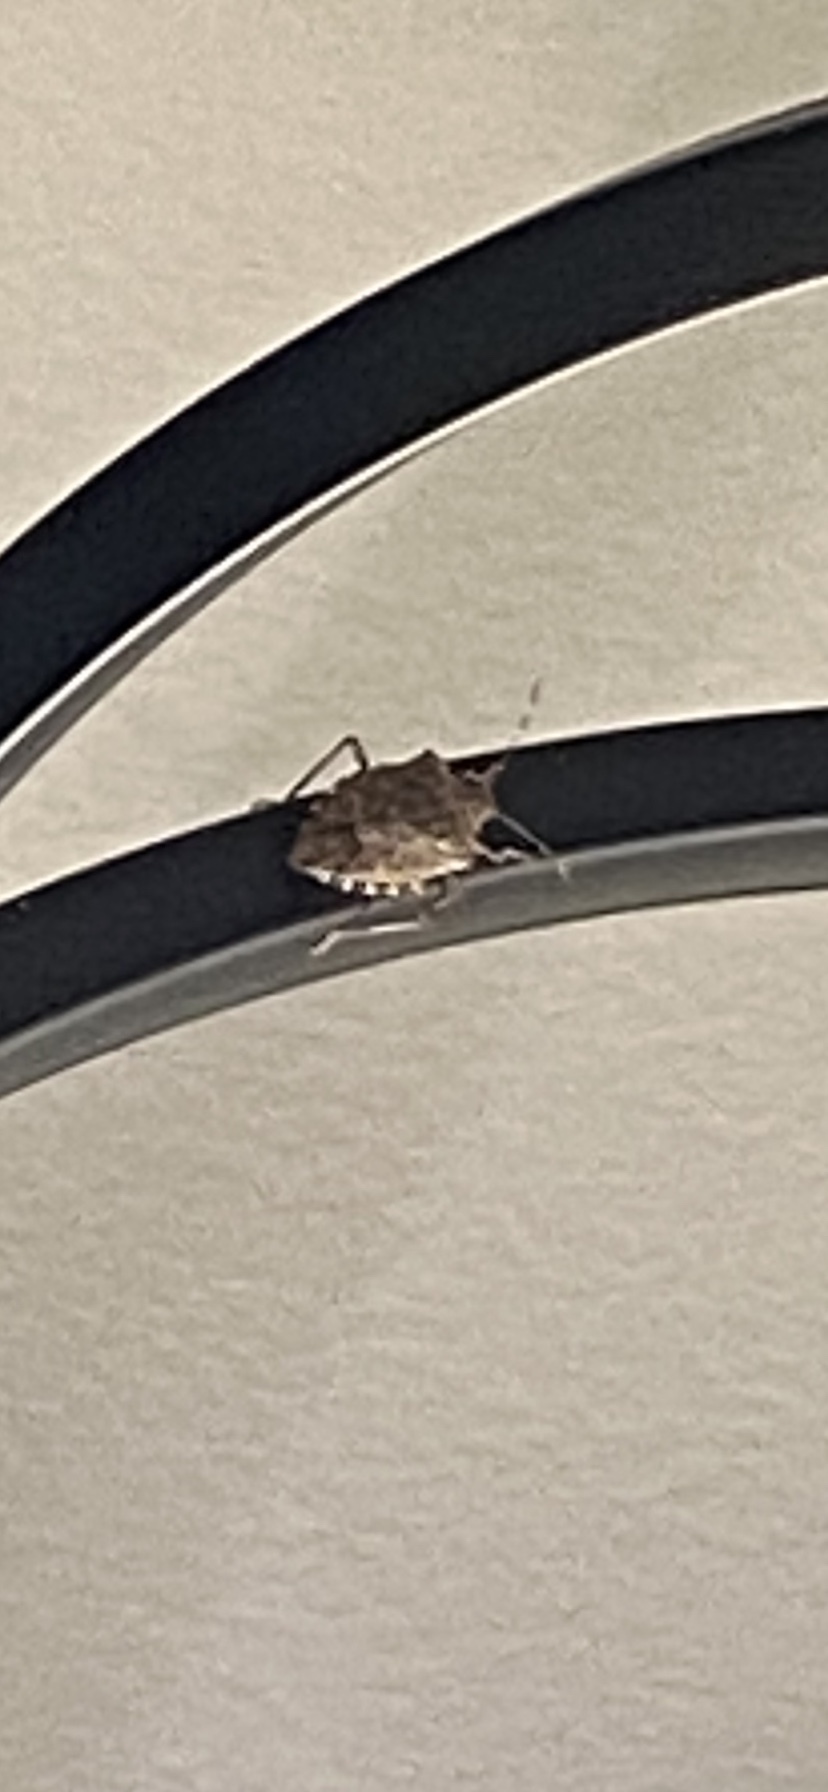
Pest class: stink_bug